Sedfrey Candelaria

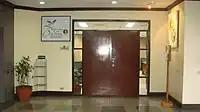
Office of Dean Candelaria

His other posts include counsel to the International Finance Group of the Department of Finance (December 1989 – February 1990), Research Director of the Ateneo Human Rights Center, directorship of the Adhikain Para sa Karapatang Pambata (AKAP-AHRC) of the Ateneo Human Rights Center, Head of Research and Linkages Office and Chair of the Special Areas of Concern of PHILJA, founder and chair of the legal desk of the Ateneo Human Rights Center (AHRC-KATUTUBO) on indigenous peoples’ concerns and founder and chair of the Court Appointed Special Advocate/Guardian Ad Litem (CASA/GAL) Foundation of the Philippines.